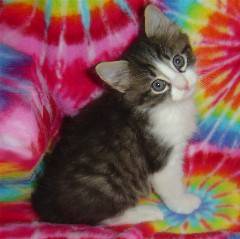
Label: cat